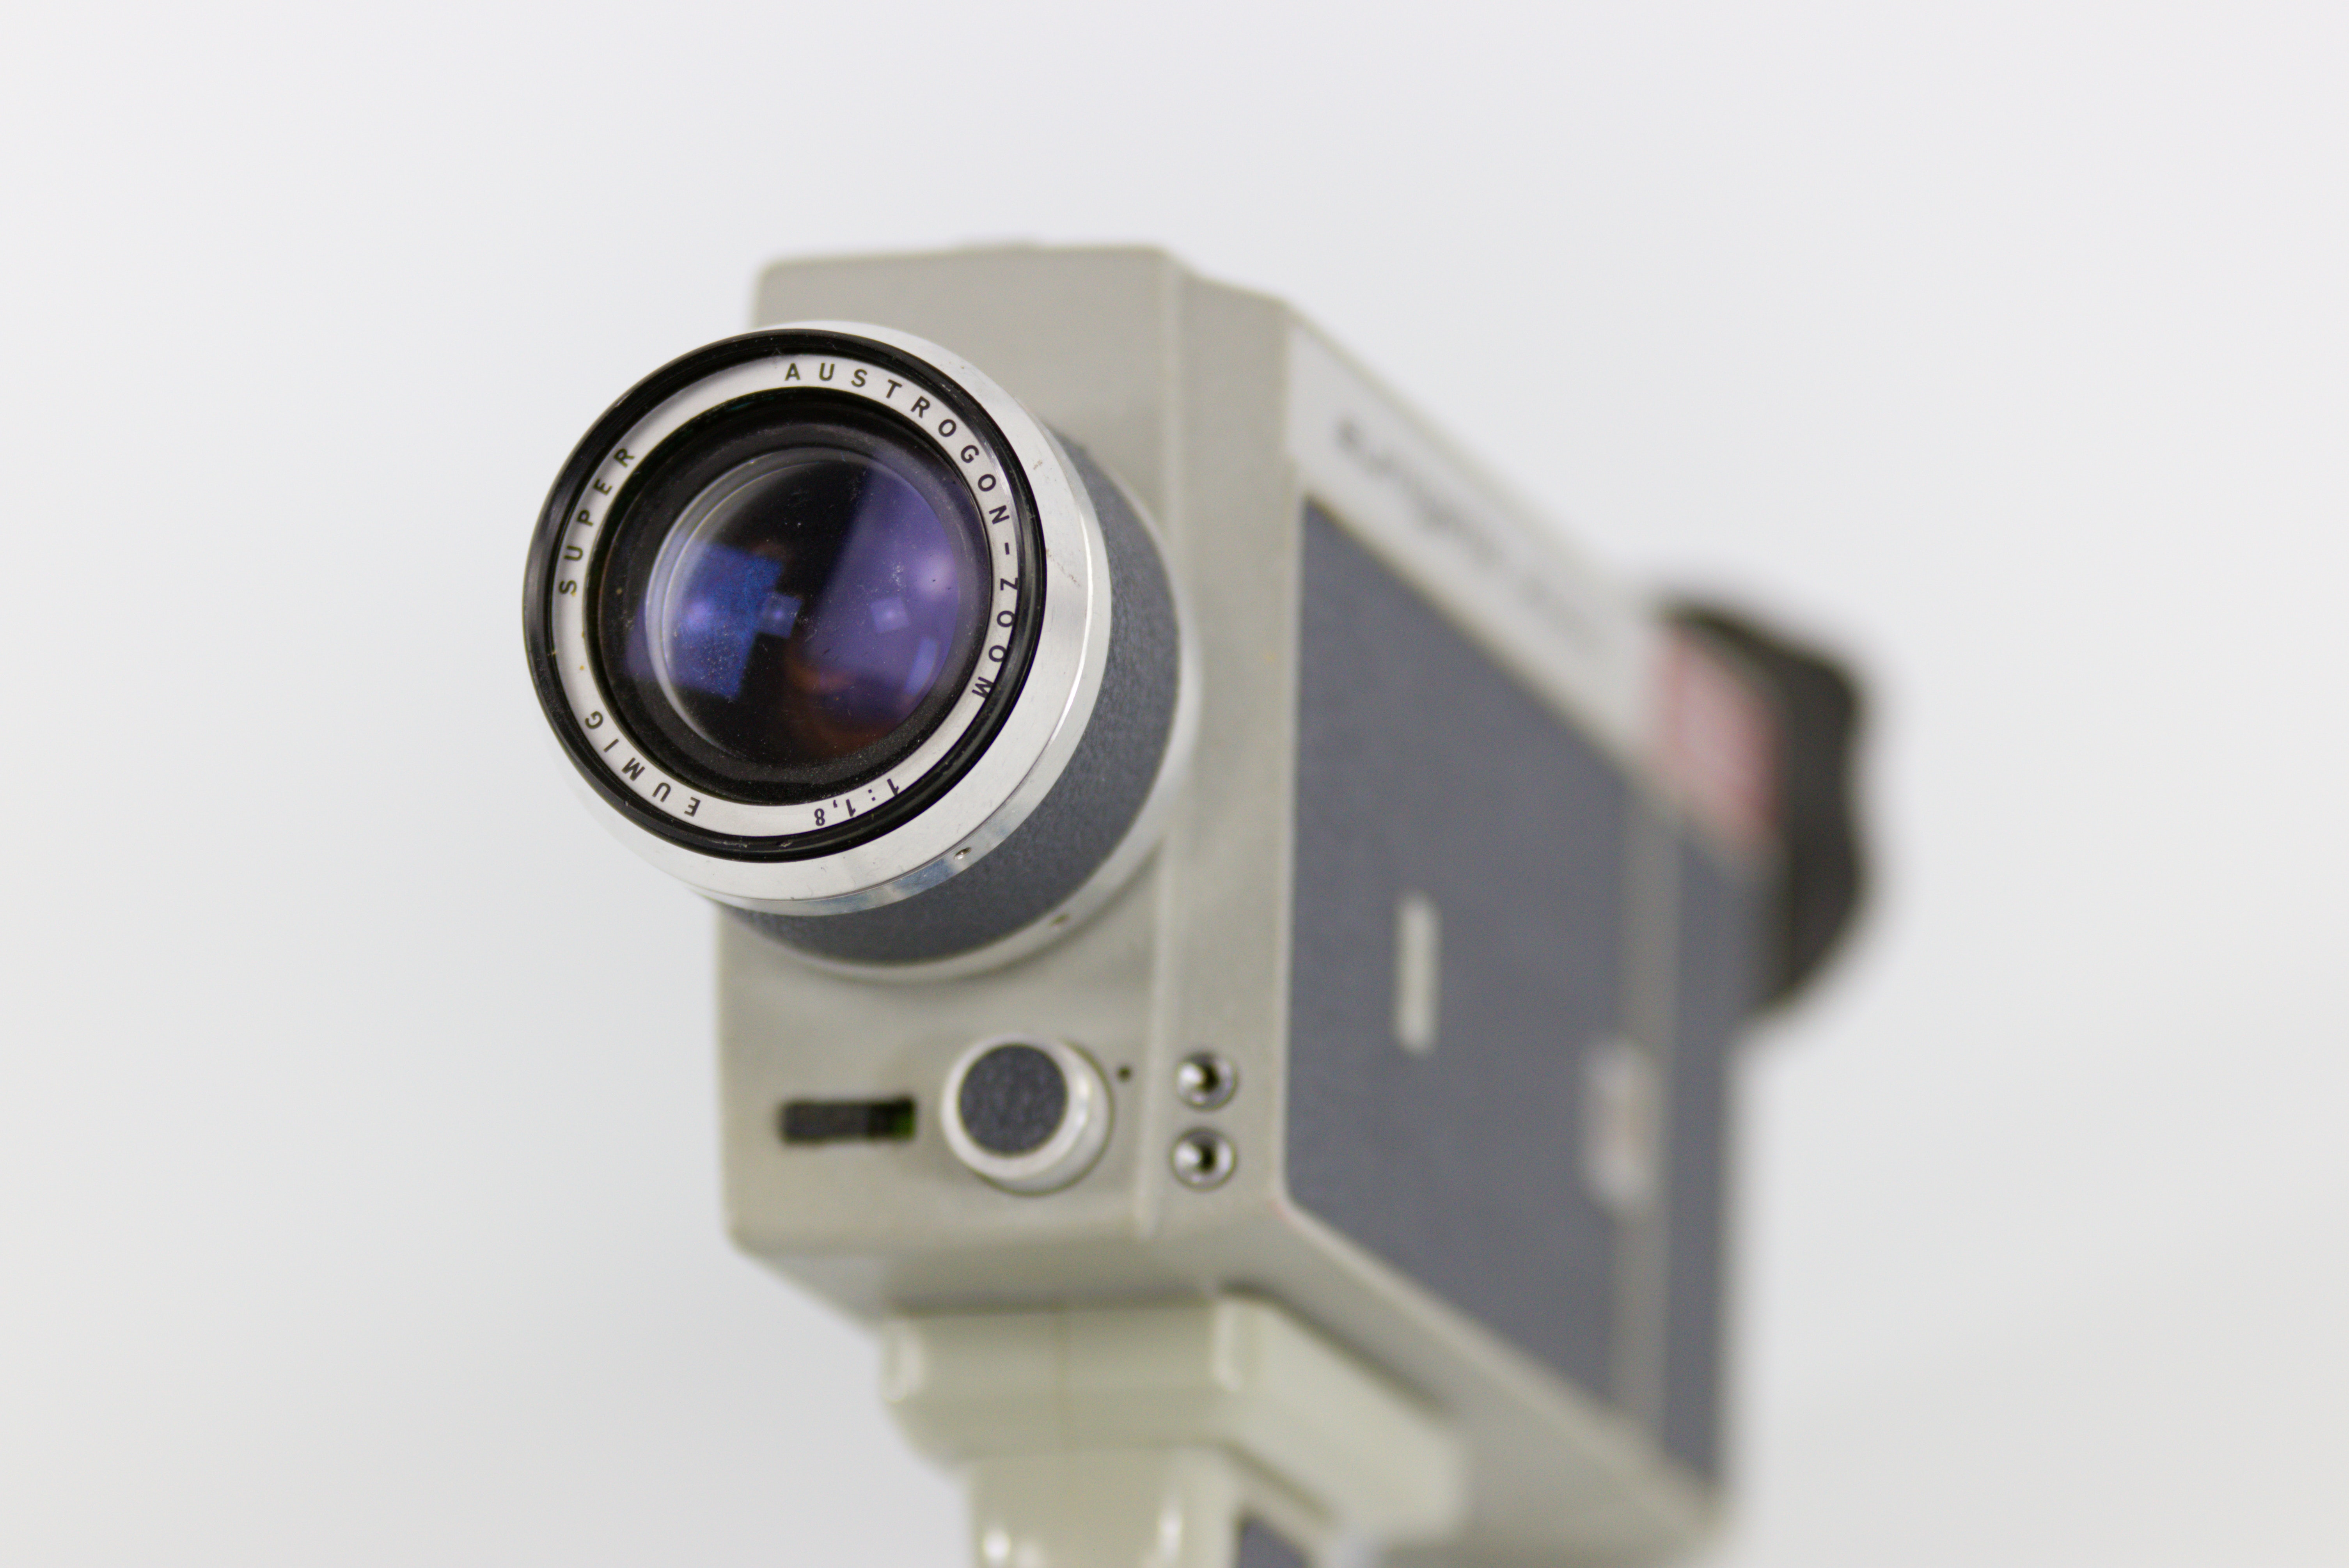
cameras optics, product, lens, camera lens, camera, camera accessory, optical instrument, photography, video camera